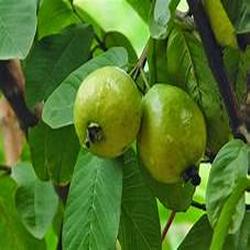
Label: Guava